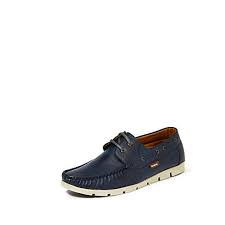
Label: Boat